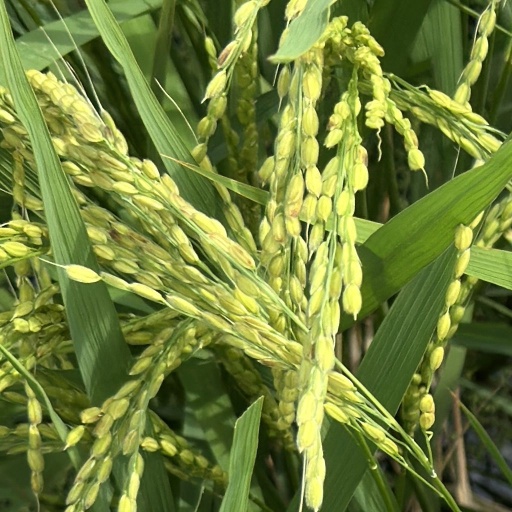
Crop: rice